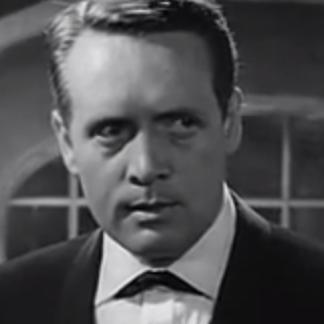
Age: 33